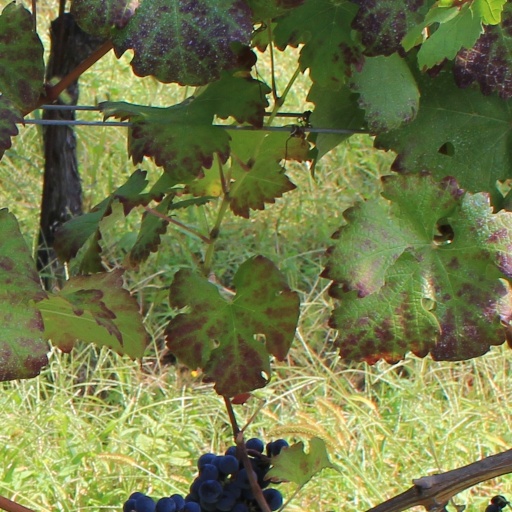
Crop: grape